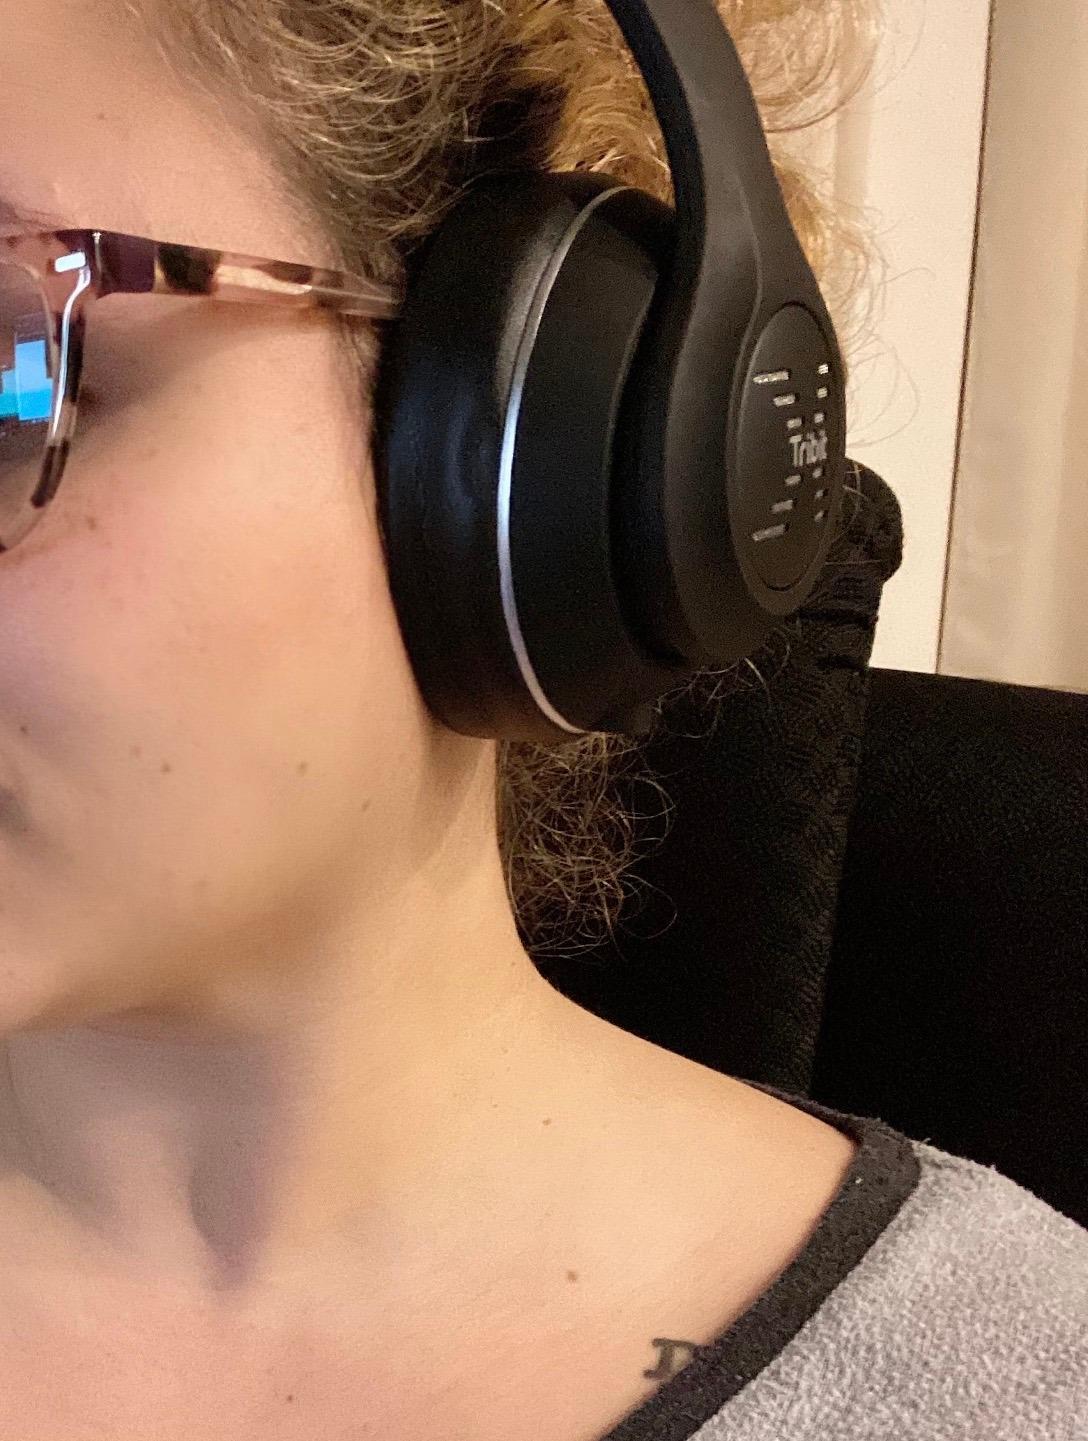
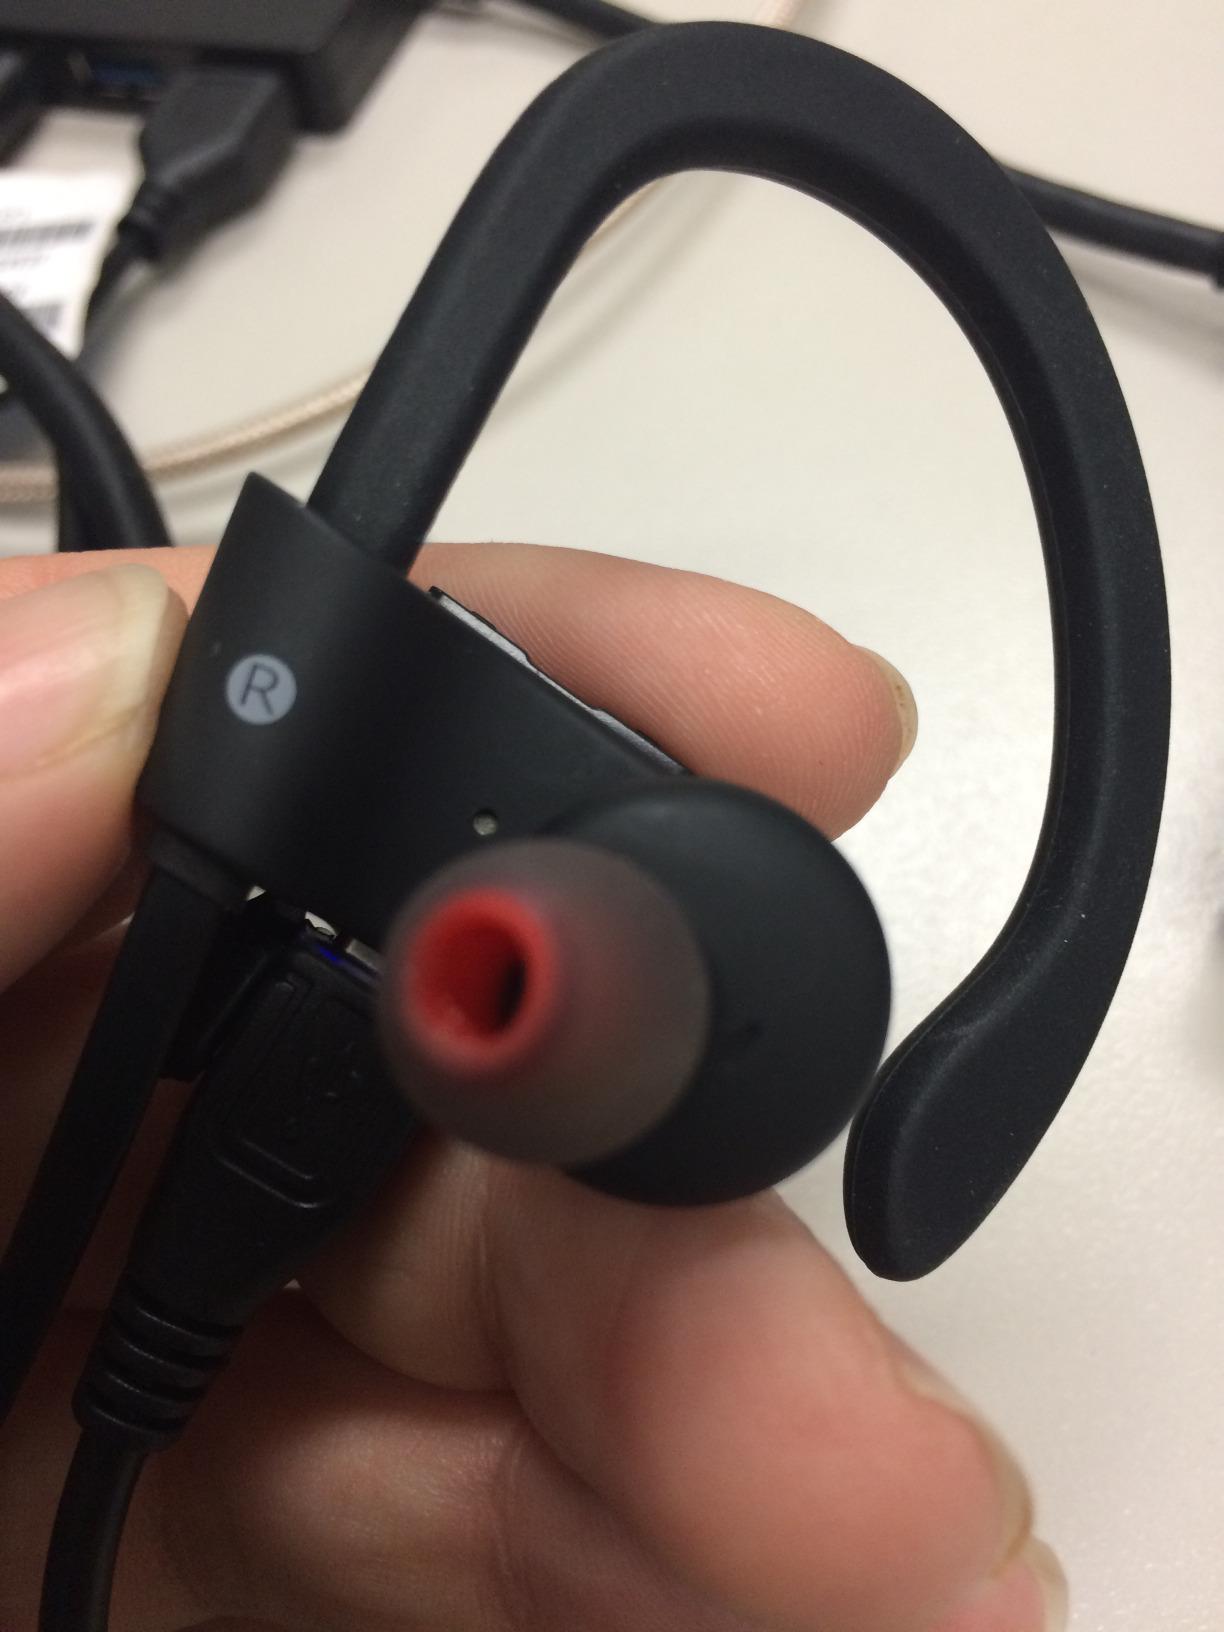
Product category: headphones
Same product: no